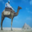
Label: camel